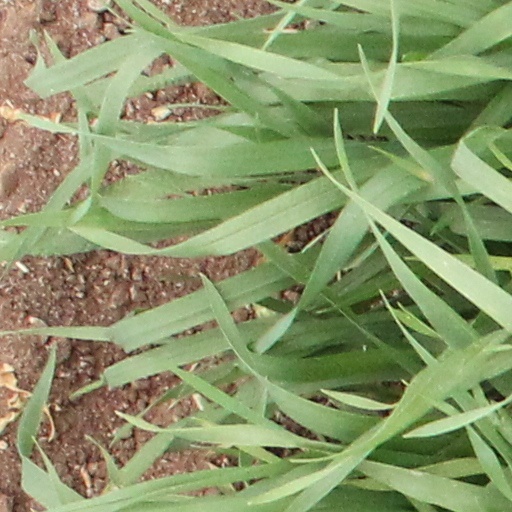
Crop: wheat